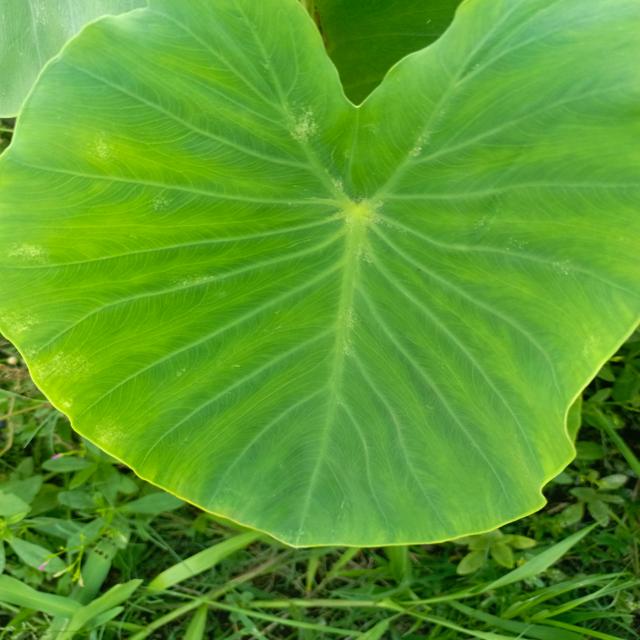
Label: Healthy